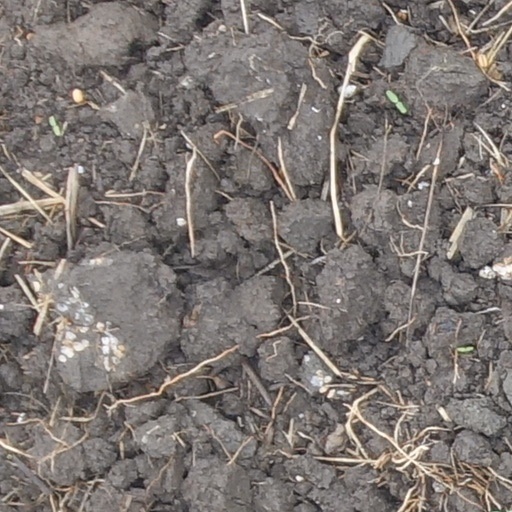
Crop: wheat